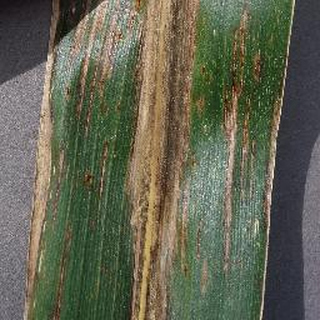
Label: corn_cercospora_leaf_spot